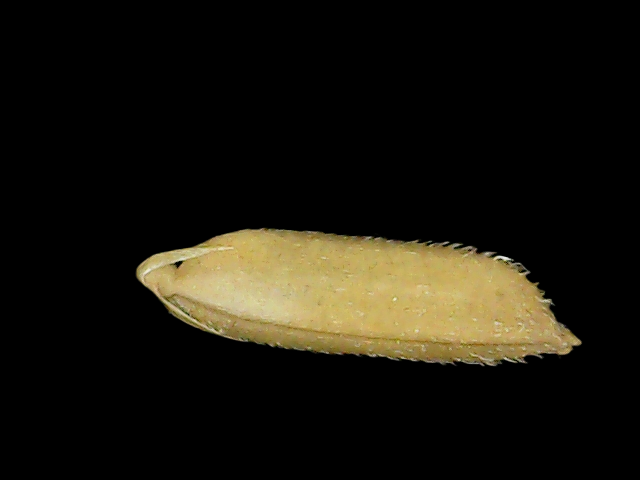
Rice variety: Binadhan14